Givron

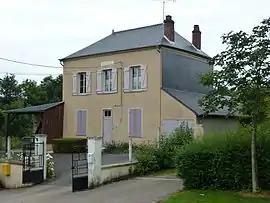
Town hall

Givron is a commune in the Ardennes department in northern France.